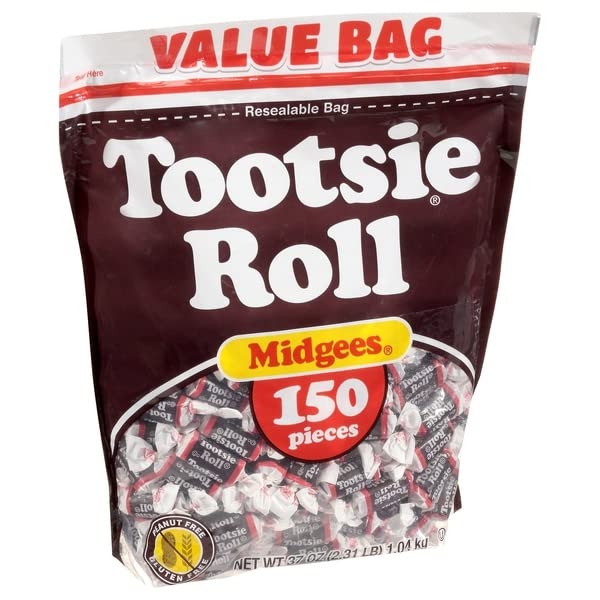
Item Name: Tootsie Roll, Midgees Value Bag, 37 Ounce
Bullet Point 1: Gluten Free
Bullet Point 2: Kosher
Bullet Point 3: Peanut Free
Product Description: Gluten free. Peanut free. Product sold by weight not volume. Contents to settle after packaging. www.tootsie.com. SmartLabel: Scan or call for more food information 800-877-7655. Please address comments and questions to: Consumer Relations Department 637 Tootsie Roll Industries, LLC 7401 South Cicero Avenue Chicago, IL 60629. Look for these other Tootsie Favorites: Tootsie Roll pops, Tootsie fruit chews artificially flavored. Resealable bag.
Value: 37.0
Unit: Ounce

Price: 23.11